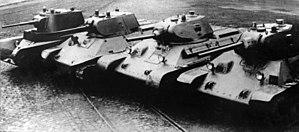
L’opération Barbarossa, nommée en référence à l'empereur Frédéric Barberousse, est le nom de code désignant l'invasion par le IIIᵉ Reich de l'Union soviétique pendant la Seconde Guerre mondiale, à partir du 22 juin 1941.
Descendant des chars rapides « BT », le T-34 est un char de combat moyen soviétique entré en service en 1940 au sein de l'Armée rouge. Il constitua un remarquable équilibre entre les trois composantes fondamentales qui caractérisent la qualité d'un blindé : la puissance de feu, la protection et la mobilité. Il joua un rôle essentiel sur le Front de l'Est au cours de la Seconde Guerre mondiale, ce qui fait du char T-34 l'un des symboles de la victoire contre le nazisme. Char légendaire, le T-34 est considéré pour beaucoup comme le meilleur blindé des forces Alliées et l'un des meilleurs chars de la Seconde Guerre mondiale. Certains généraux allemands, dont Ewald von Kleist et Heinz Guderian, reconnaissaient la supériorité du T-34 face aux panzers. Le premier disait que le T-34 était « le meilleur char du monde ». Par sa grande fiabilité et son équilibre entre les trois qualités fondamentales d'un blindé — la mobilité, la protection, la puissance de feu — le T-34 fut le premier char de combat principal produit en masse.